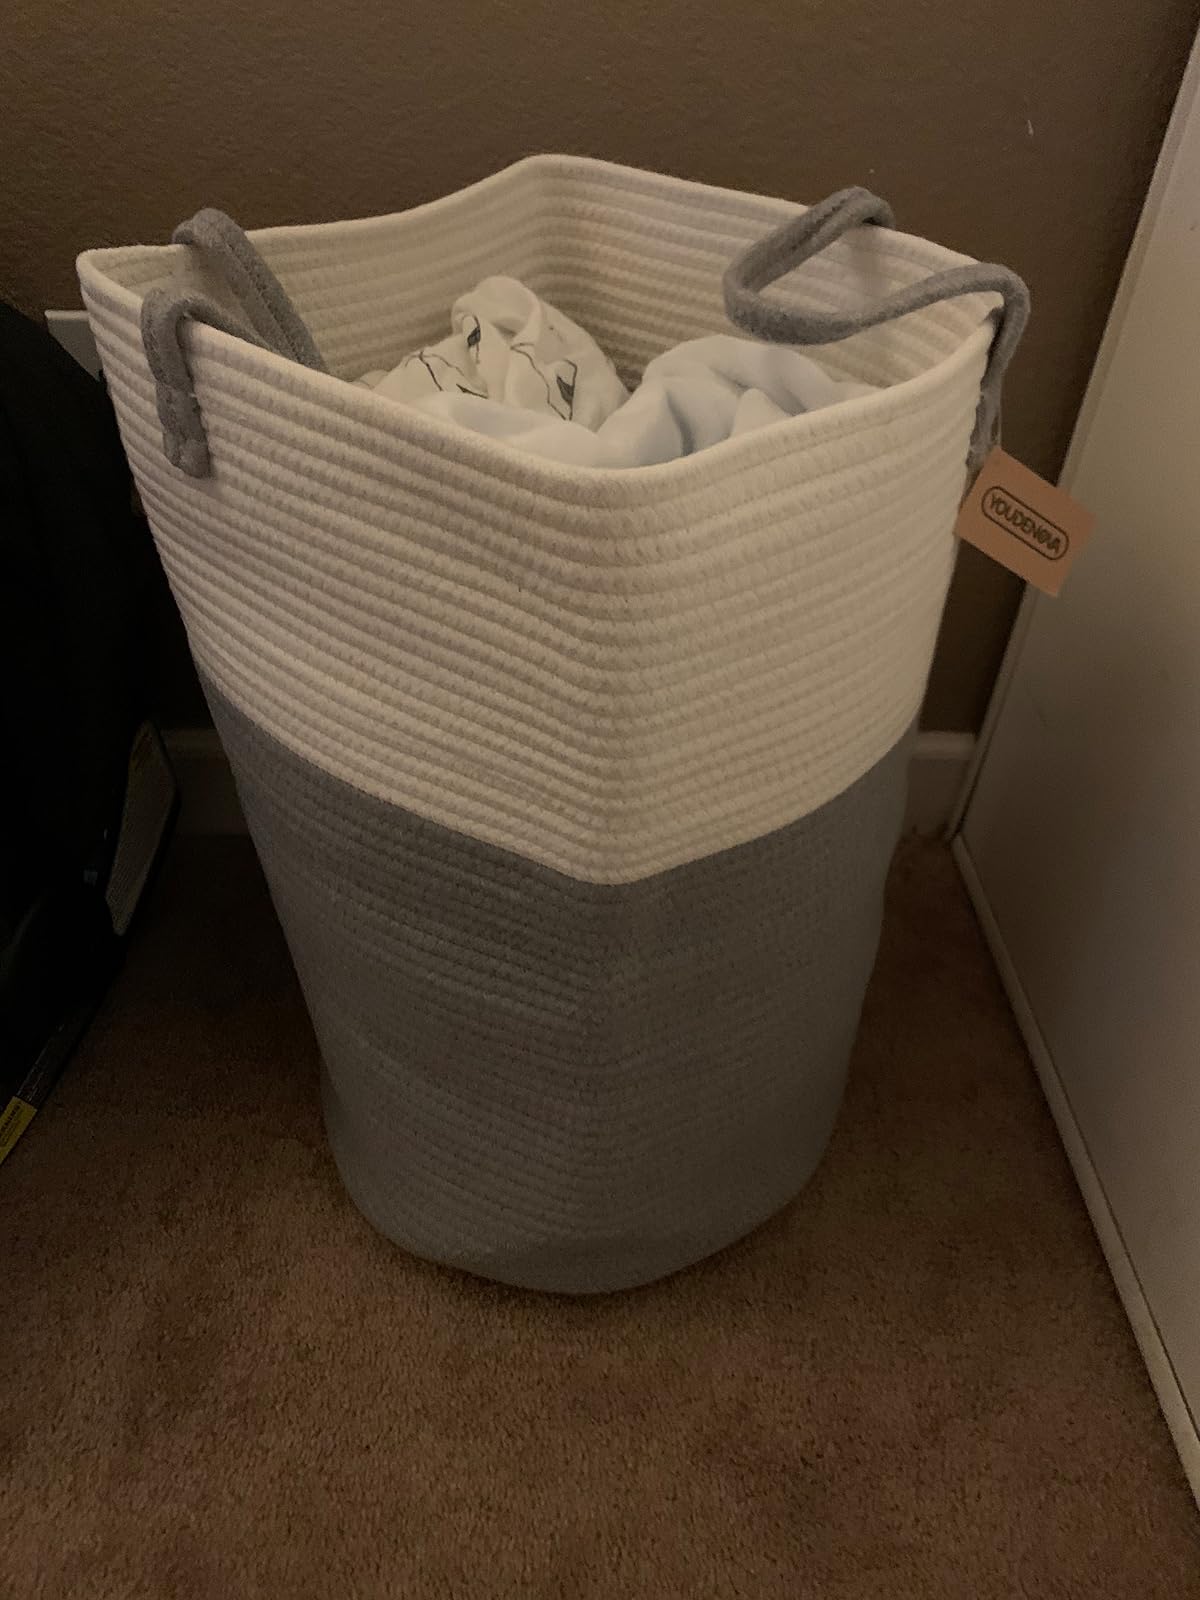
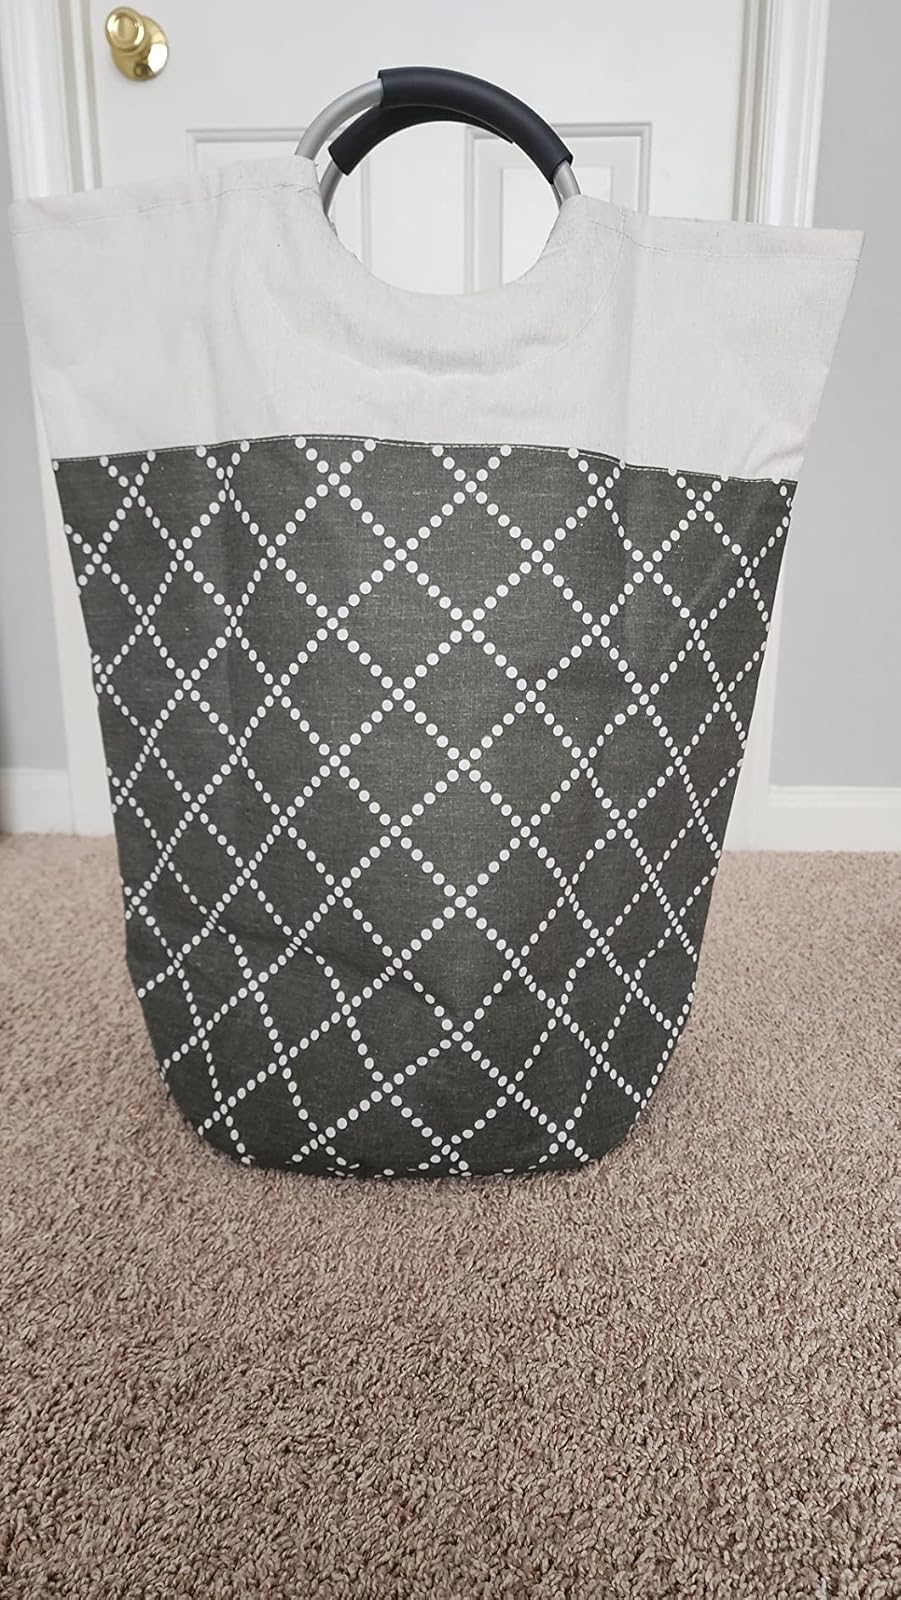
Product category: items_hamper
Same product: no